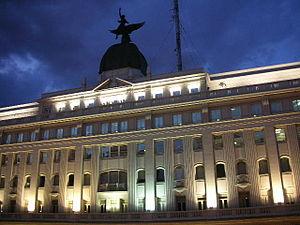
Charles Siclis, né en 1889 à Paris, mort en 1942 à New York, est un architecte et décorateur français